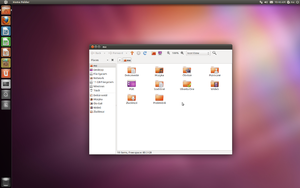
Ubuntu est un système d’exploitation GNU/Linux basé sur la distribution Linux Debian. Il est développé, commercialisé et maintenu pour les ordinateurs individuels, les serveurs et les objets connectés par la société Canonical.